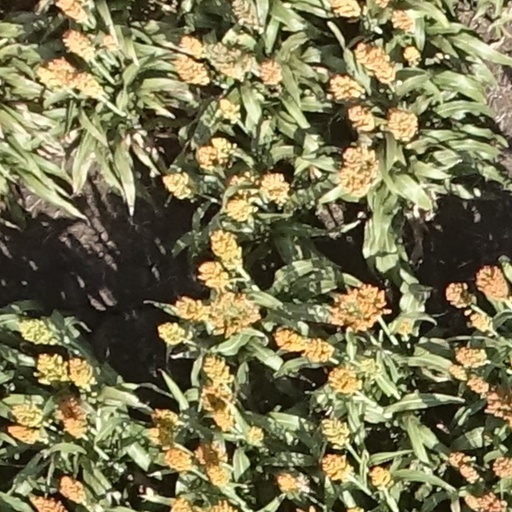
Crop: sorghum